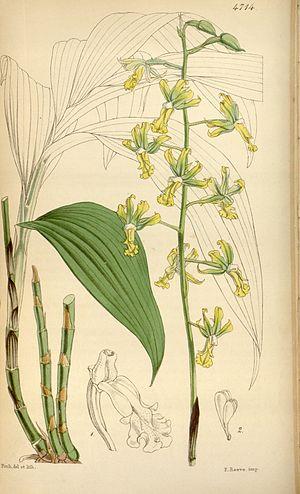
Cephalantheropsis est un genre de la famille des Orchidaceae.